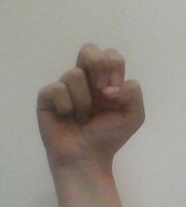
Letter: gaaf